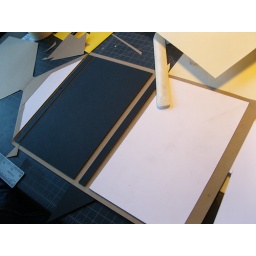
lorraine wild book.making the real thing.....finished book photos coming soon.making the cover with illustration board wrapped in canson paper